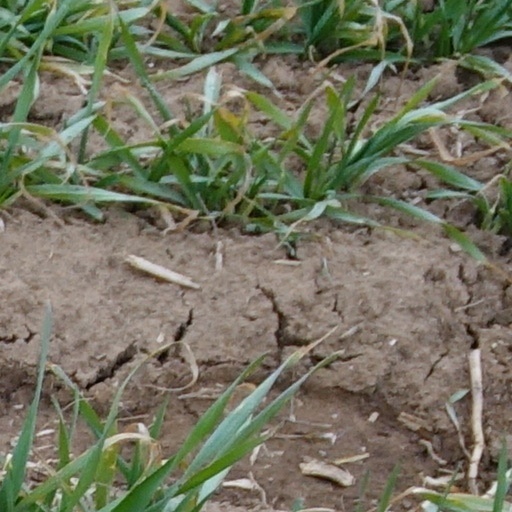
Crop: wheat